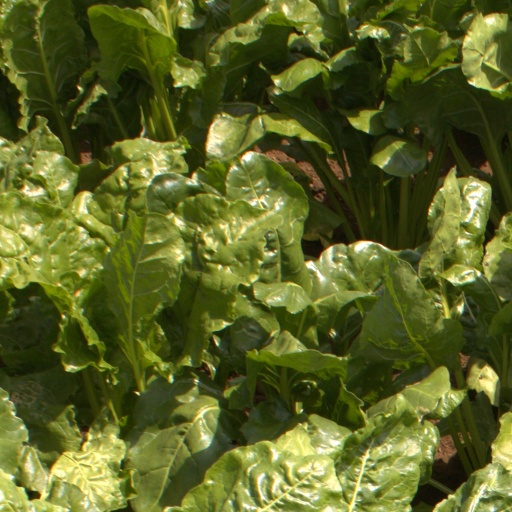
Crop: sugar beet